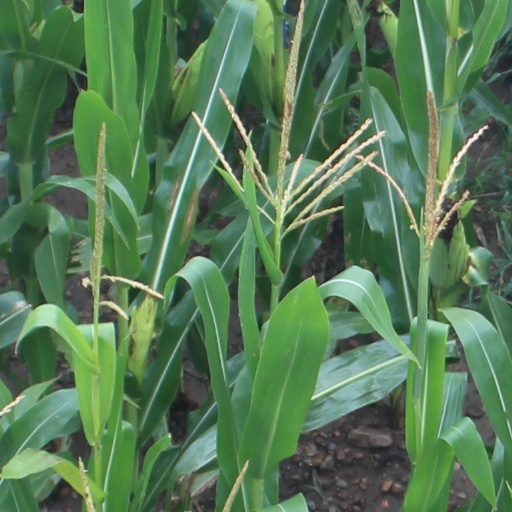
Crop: maize; corn